Port of Sillamäe

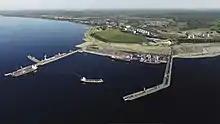
Port of Sillamäe

Port of Sillamäe (port code EE SLM) is the second largest commercial port in Estonia.